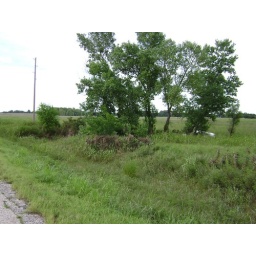
Car that was swept away by flood waters. The person driving held onto a tree for a few hours.